William Reeves (bishop)

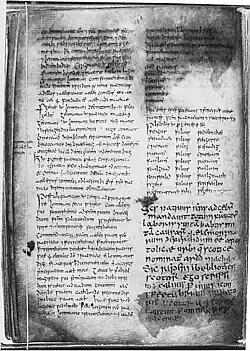
A folio of the "Book of Armagh"

In 1853, Reeves bought from the Brownlow family the important 9th-century manuscript known as the "Book of Armagh", paying three hundred pounds for it. He sold the book for the same sum to Archbishop Beresford, who had agreed to present it to Trinity, Reeves's "alma mater".